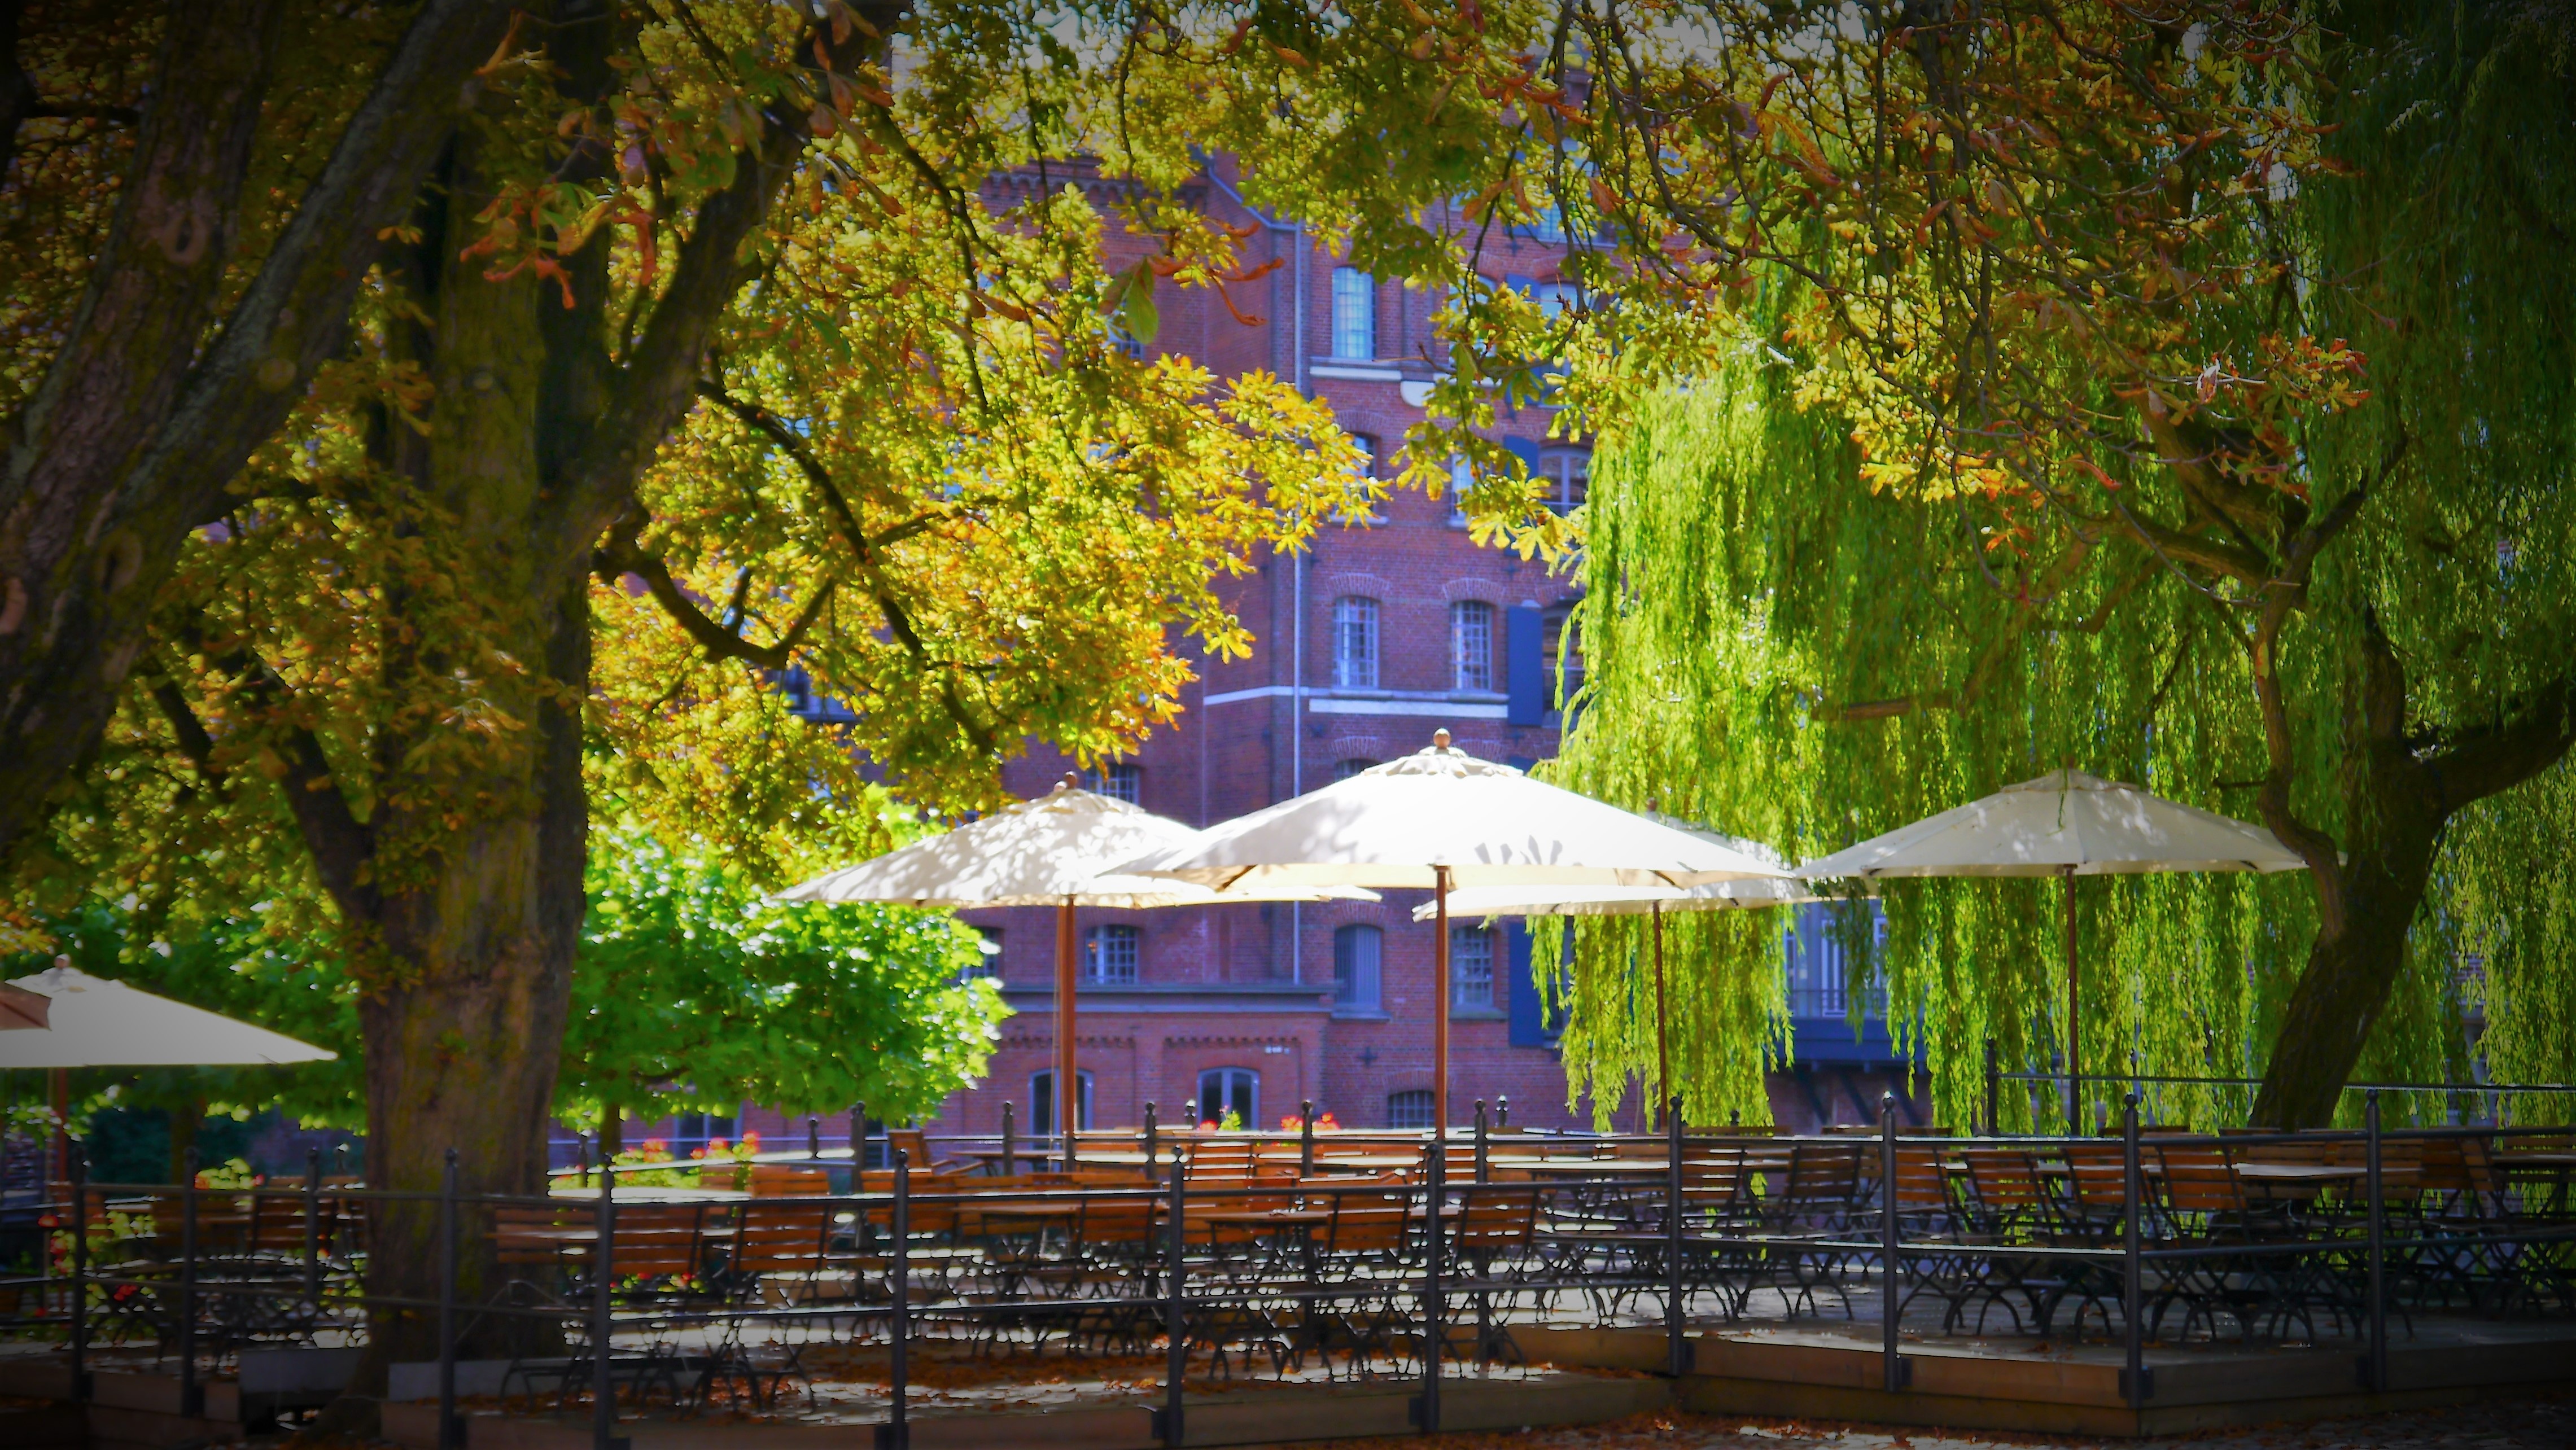
tree, light, sunshine, autumn, park, romantic, season, chairs, temple, shrine, parasol, out, mood, gastronomy, beer garden, dining tables, garden furniture